Valay

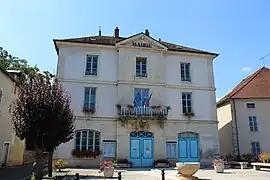
The town hall in Valay

Valay is a commune in the Haute-Saône department in the region of Bourgogne-Franche-Comté in eastern France.